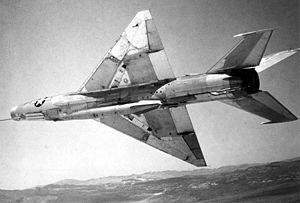
Mikojan-Gurevitj MiG-21 / Galleri
Mikojan-Gurevitj MiG-21 er et supersonisk jagerfly designet af Sovjetunionens Mikojan-Gurevitj-bureau. Flyets design med en deltavinge gav flyet tilnavnet “Balalajka” grundet ligheden med det trekantede russiske strengeinstrument. Den første prototype fløj i 1959, og der blev i perioden frem til 1985 fremstillet i alt 11.496 eksemplarer af flyet i forskellige versioner.